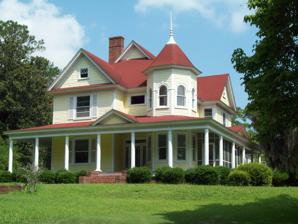
Building: Arthur M. Burroughs House
Country: United States of America
Year built: 1904
Historic house in South Carolina, United States United States historic place Arthur M. Burroughs House U.S. National Register of Historic Places Arthur M. Burroughs House, June 2010 Show map of South Carolina Show map of the United States Location 500 Lakeside Dr., Conway, South Carolina Coordinates 33°50′27″N 79°2′50″W / 33.84083°N 79.04722°W / 33.84083; -79.04722 Area 0.8 acres (0.32 ha) Built 1903 Architect Little, Henry P. Architectural style Queen Anne MPS Conway MRA NRHP reference No. 86002224 Added to NRHP August 5, 1986 Arthur M. Burroughs House is a historic home located at Conway in Horry County, South Carolina . It was built from 1903 to 1904 and is a two-story, asymmetrical plan frame residence sheathed in shiplap siding. It has a gabled-on-hip roof with two-story projecting pedimented bays. It features a two-story octagonal tower with turret, with bell-cast roof and a one-story hipped-roof porch in the Queen Anne style. It was listed on the National Register of Historic Places in 1986. References